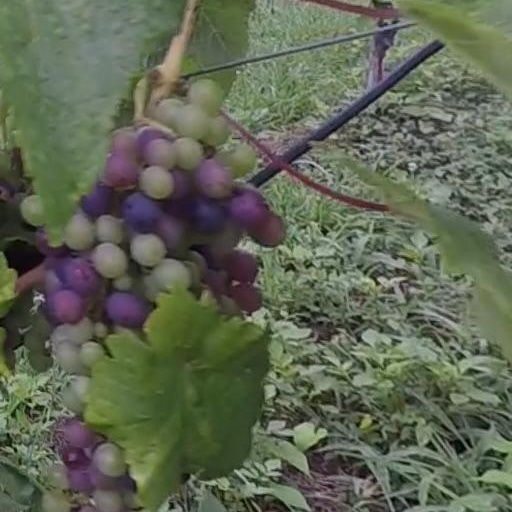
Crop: grape